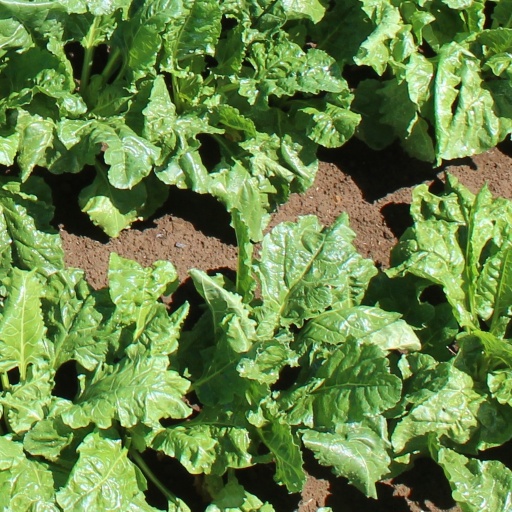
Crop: sugar beet